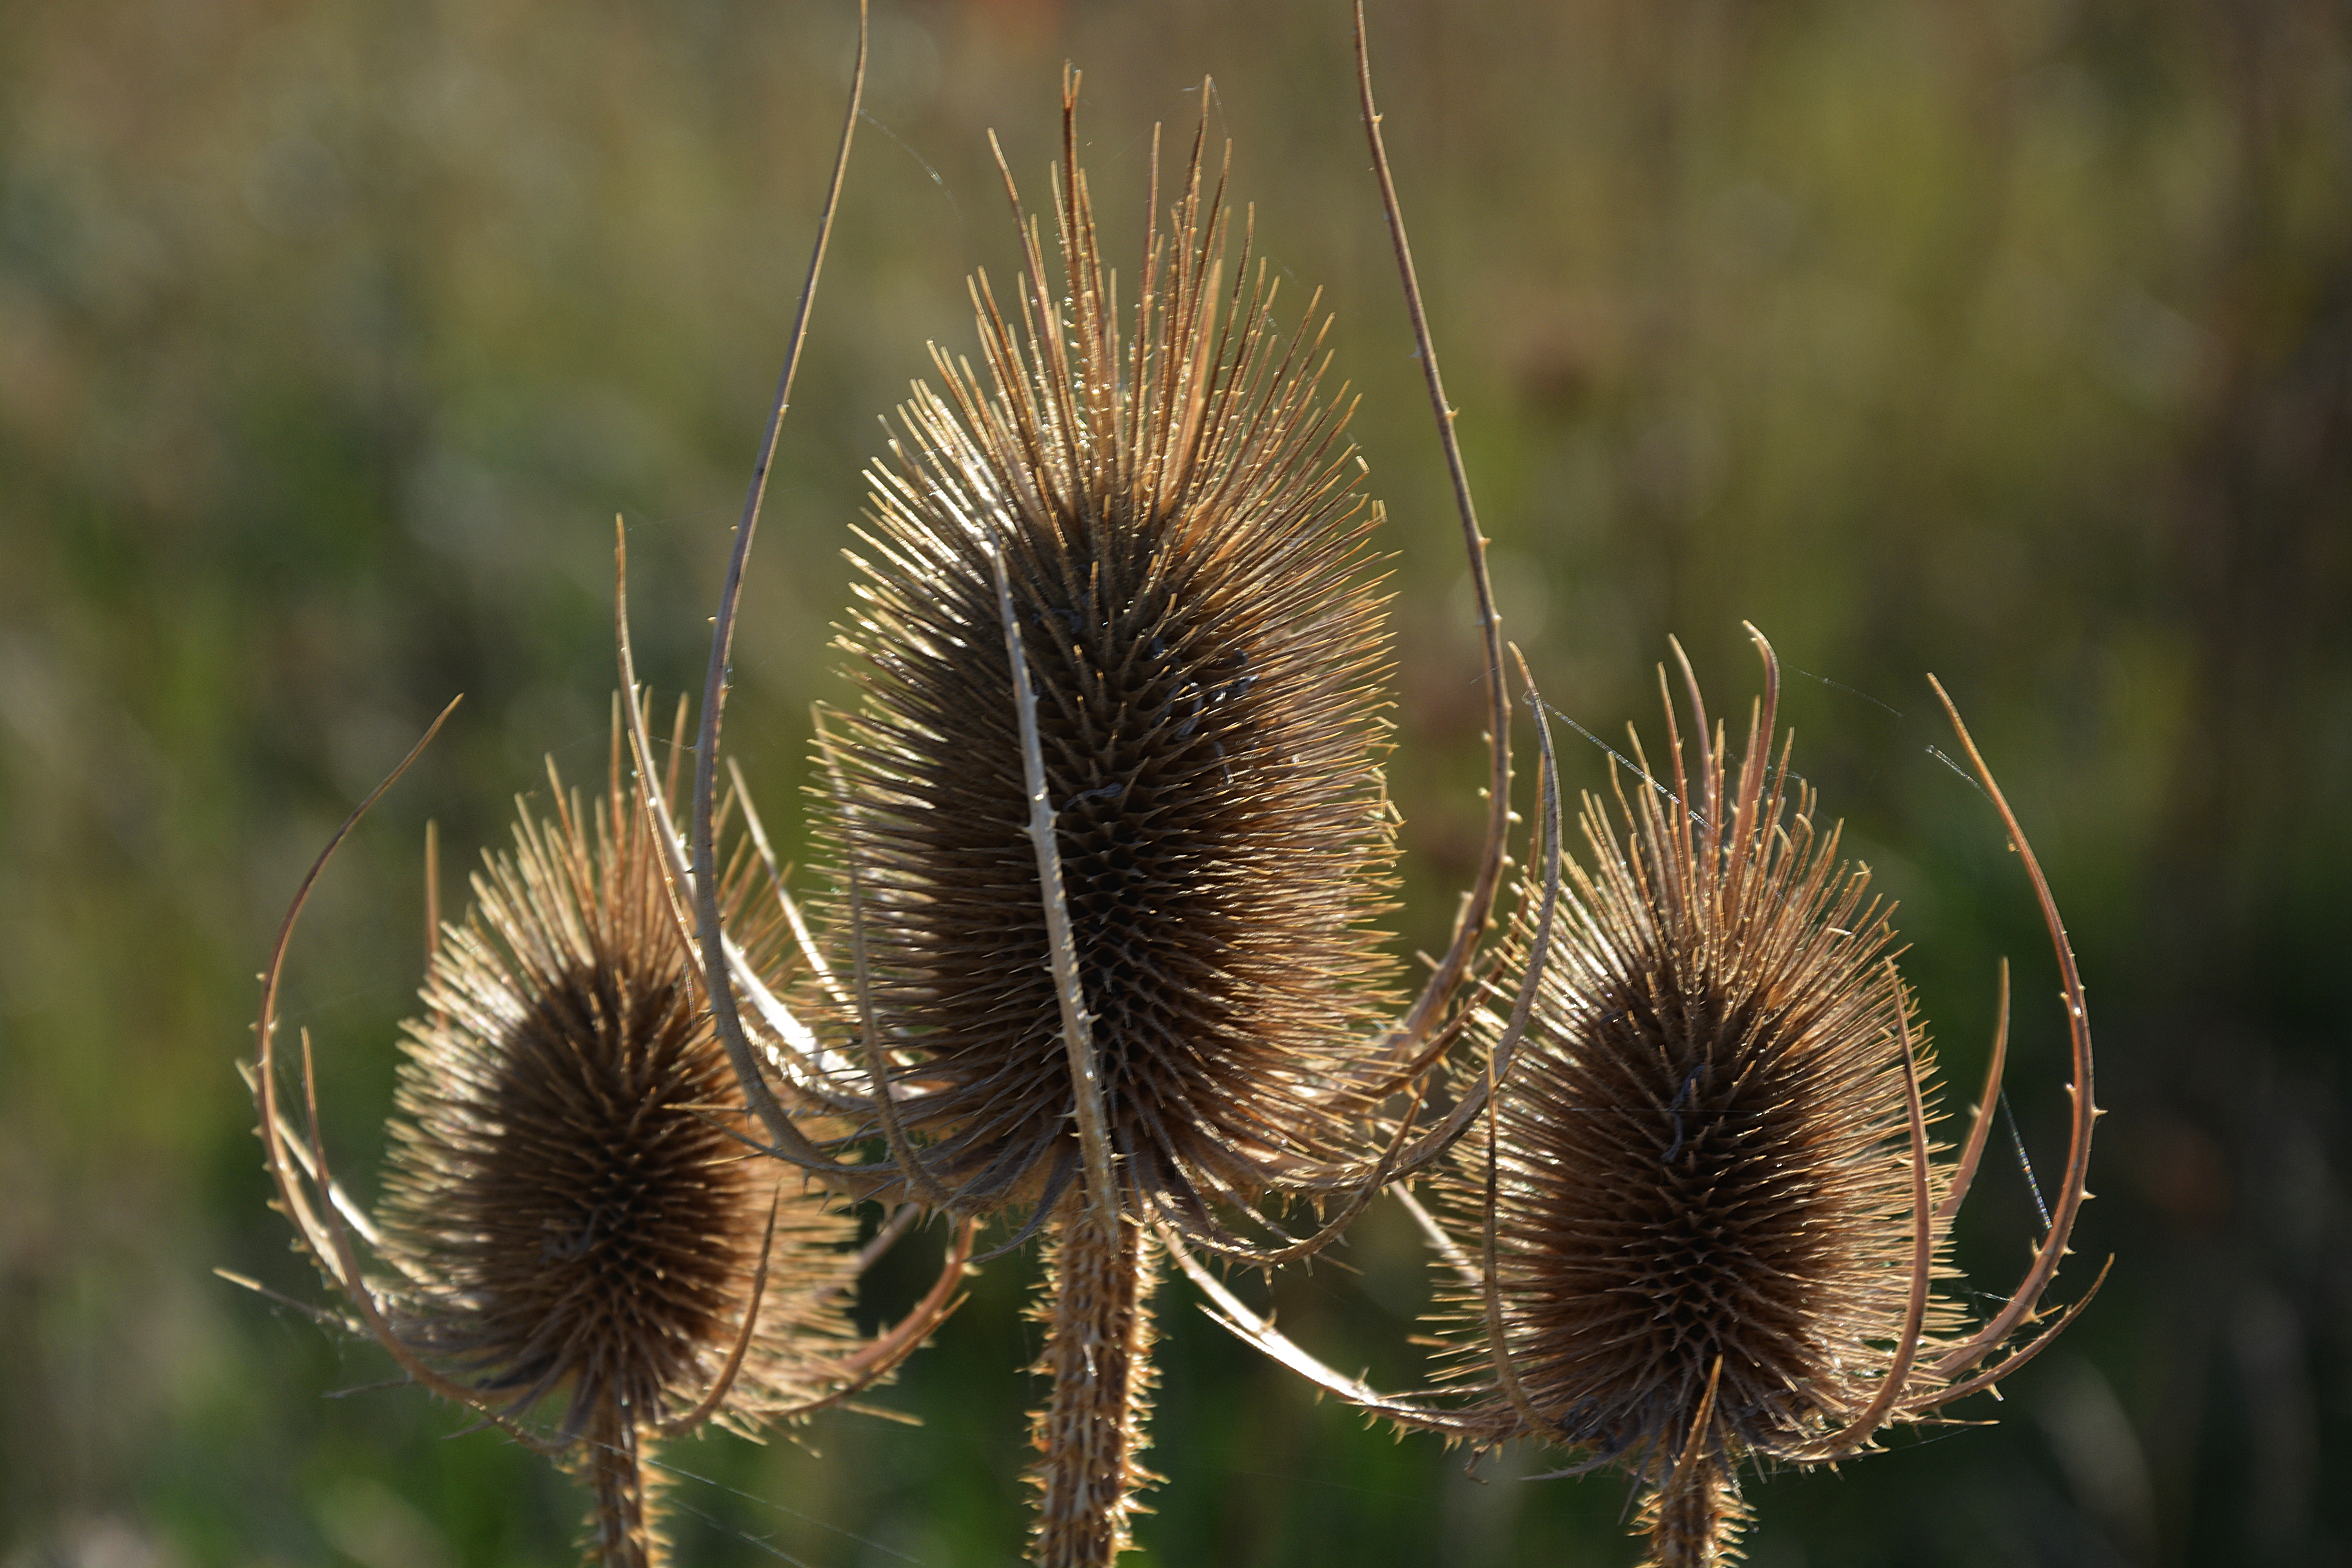
nature, grass, plant, photography, prairie, flower, produce, botany, flora, fauna, close up, thistle, textura, planta, hierba, airelibre, cardo, molinodealmagre, macro photography, flowering plant, daisy family, grass family, plant stem, land plant, thorns spines and prickles